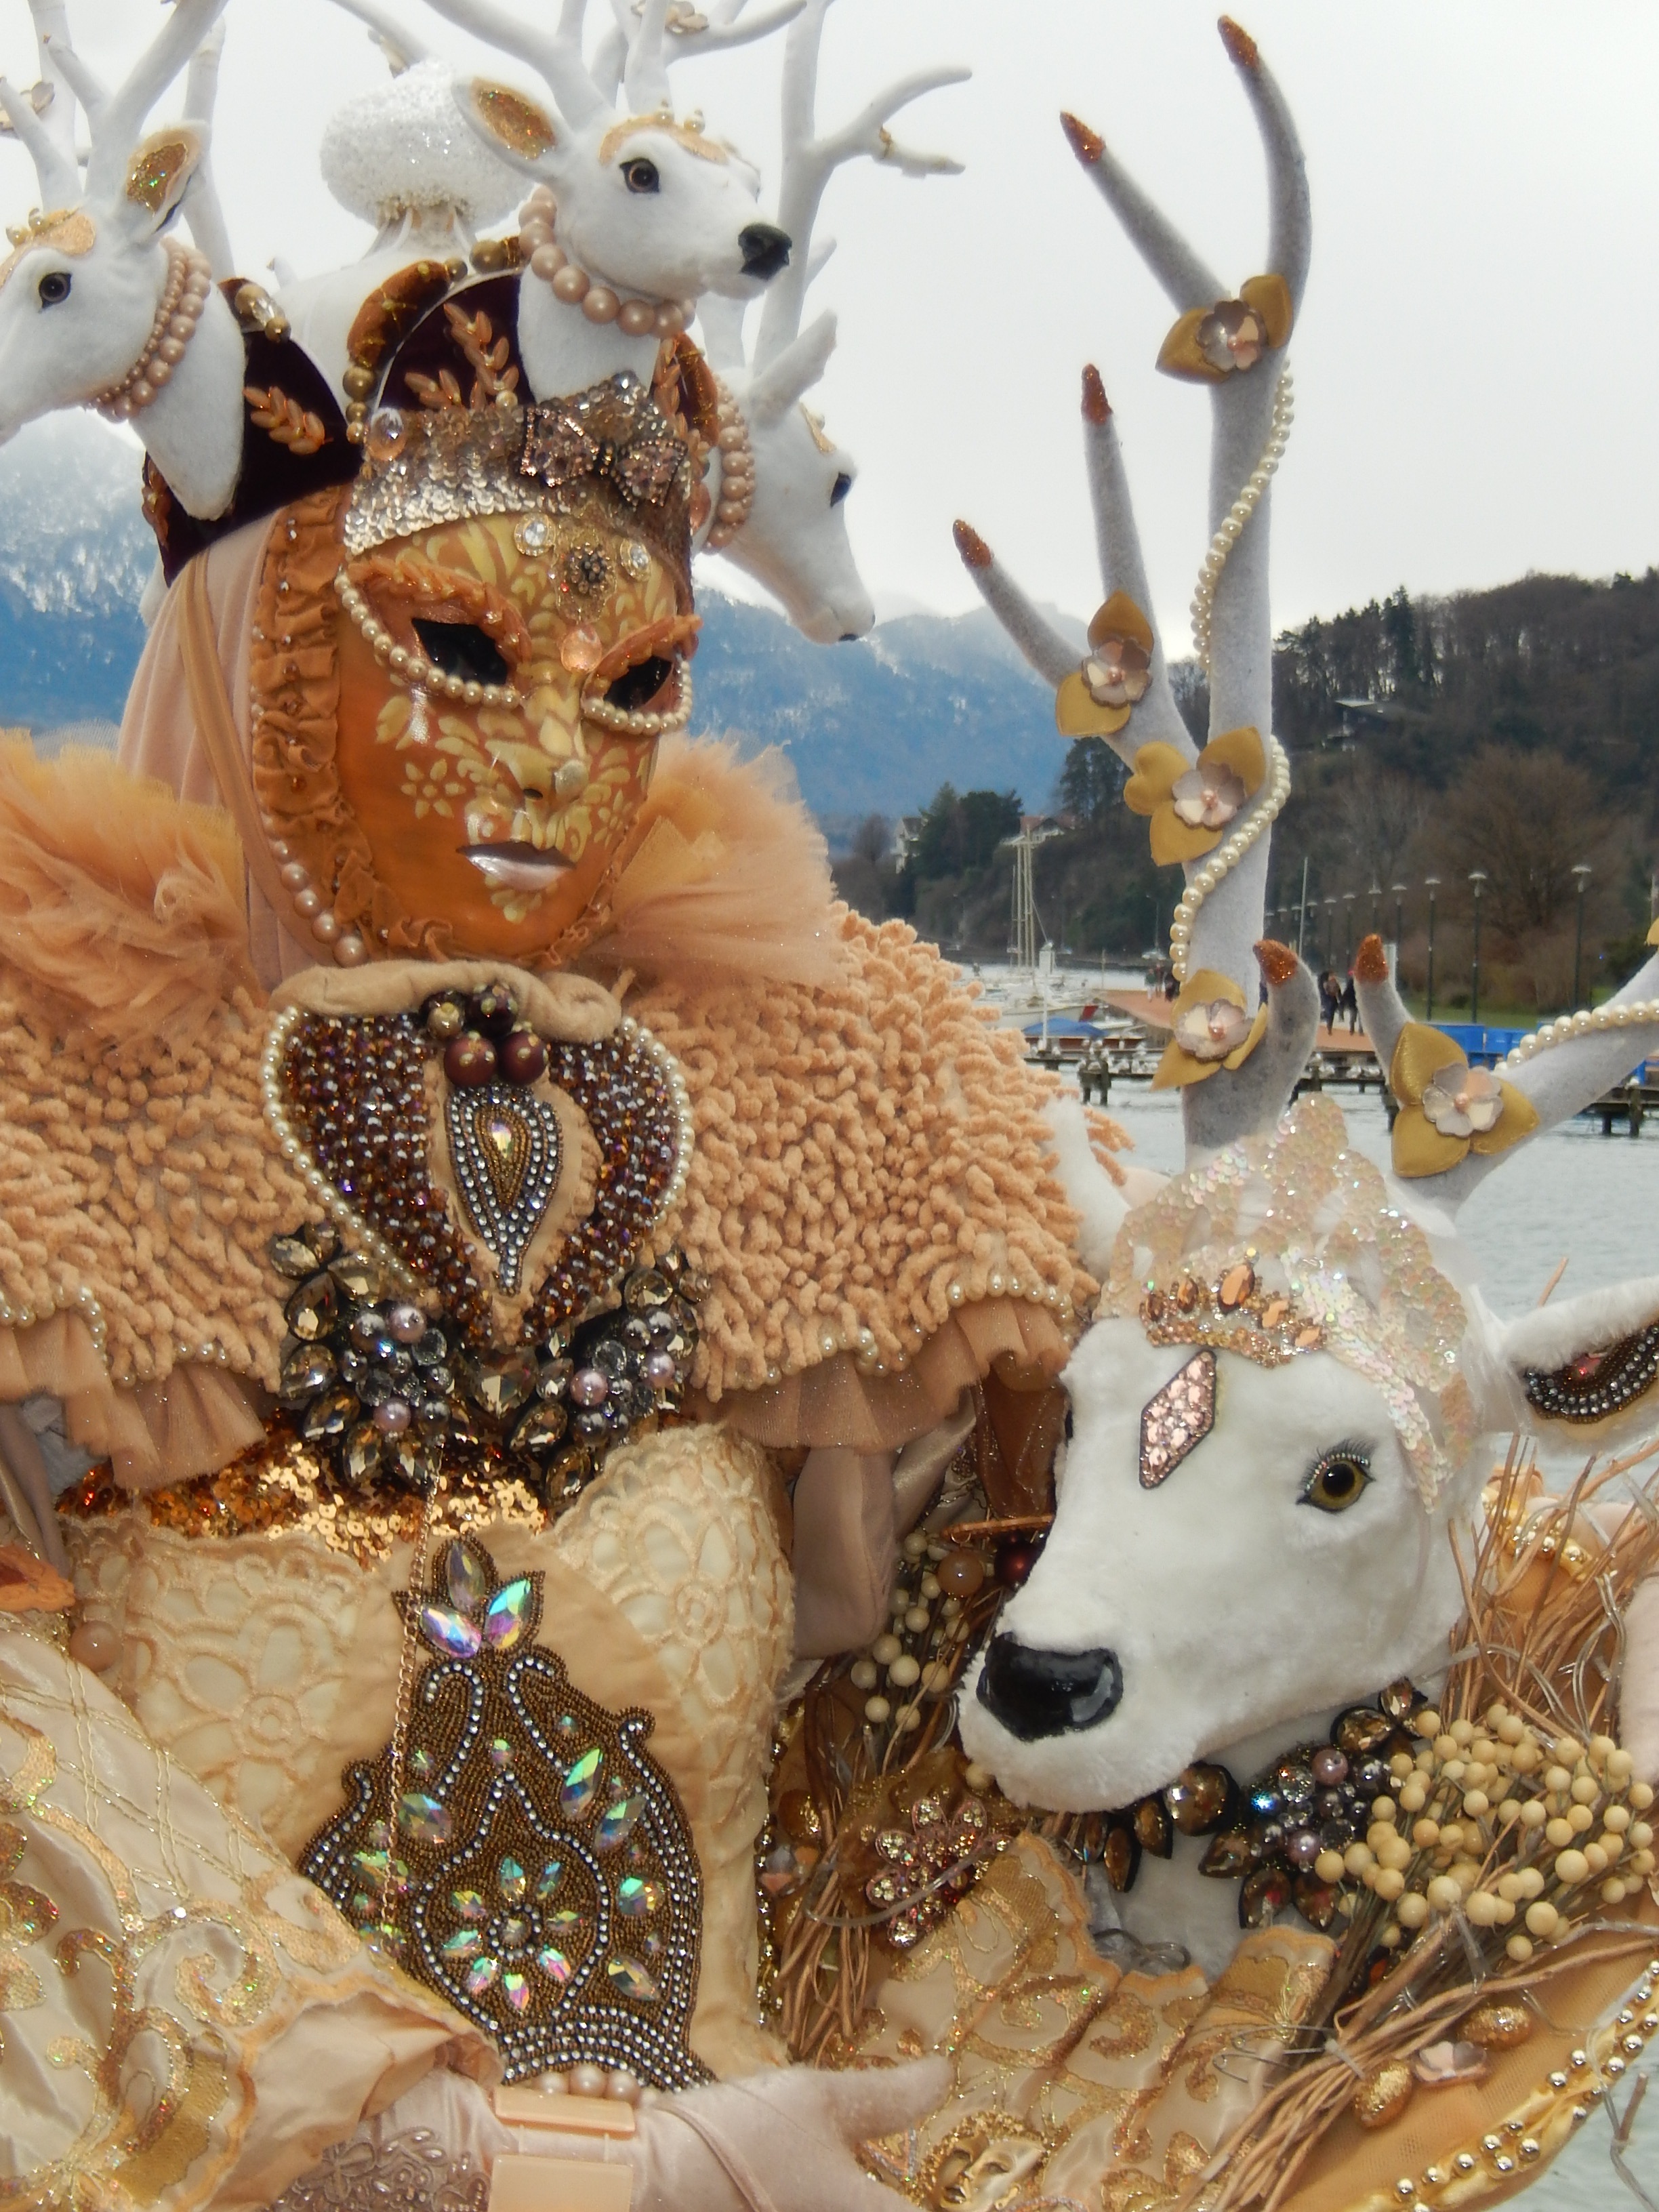
toy, art, mask, disguise, carnival annecy